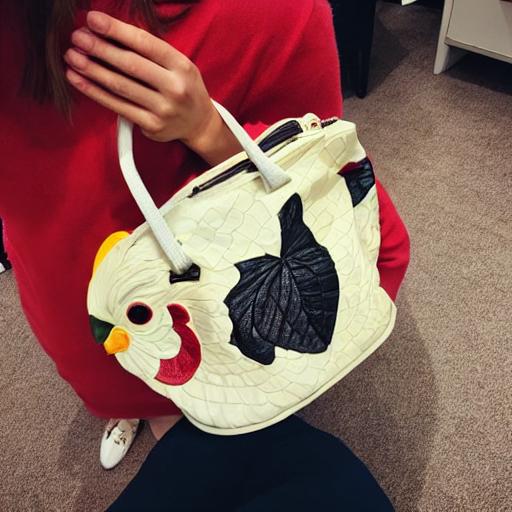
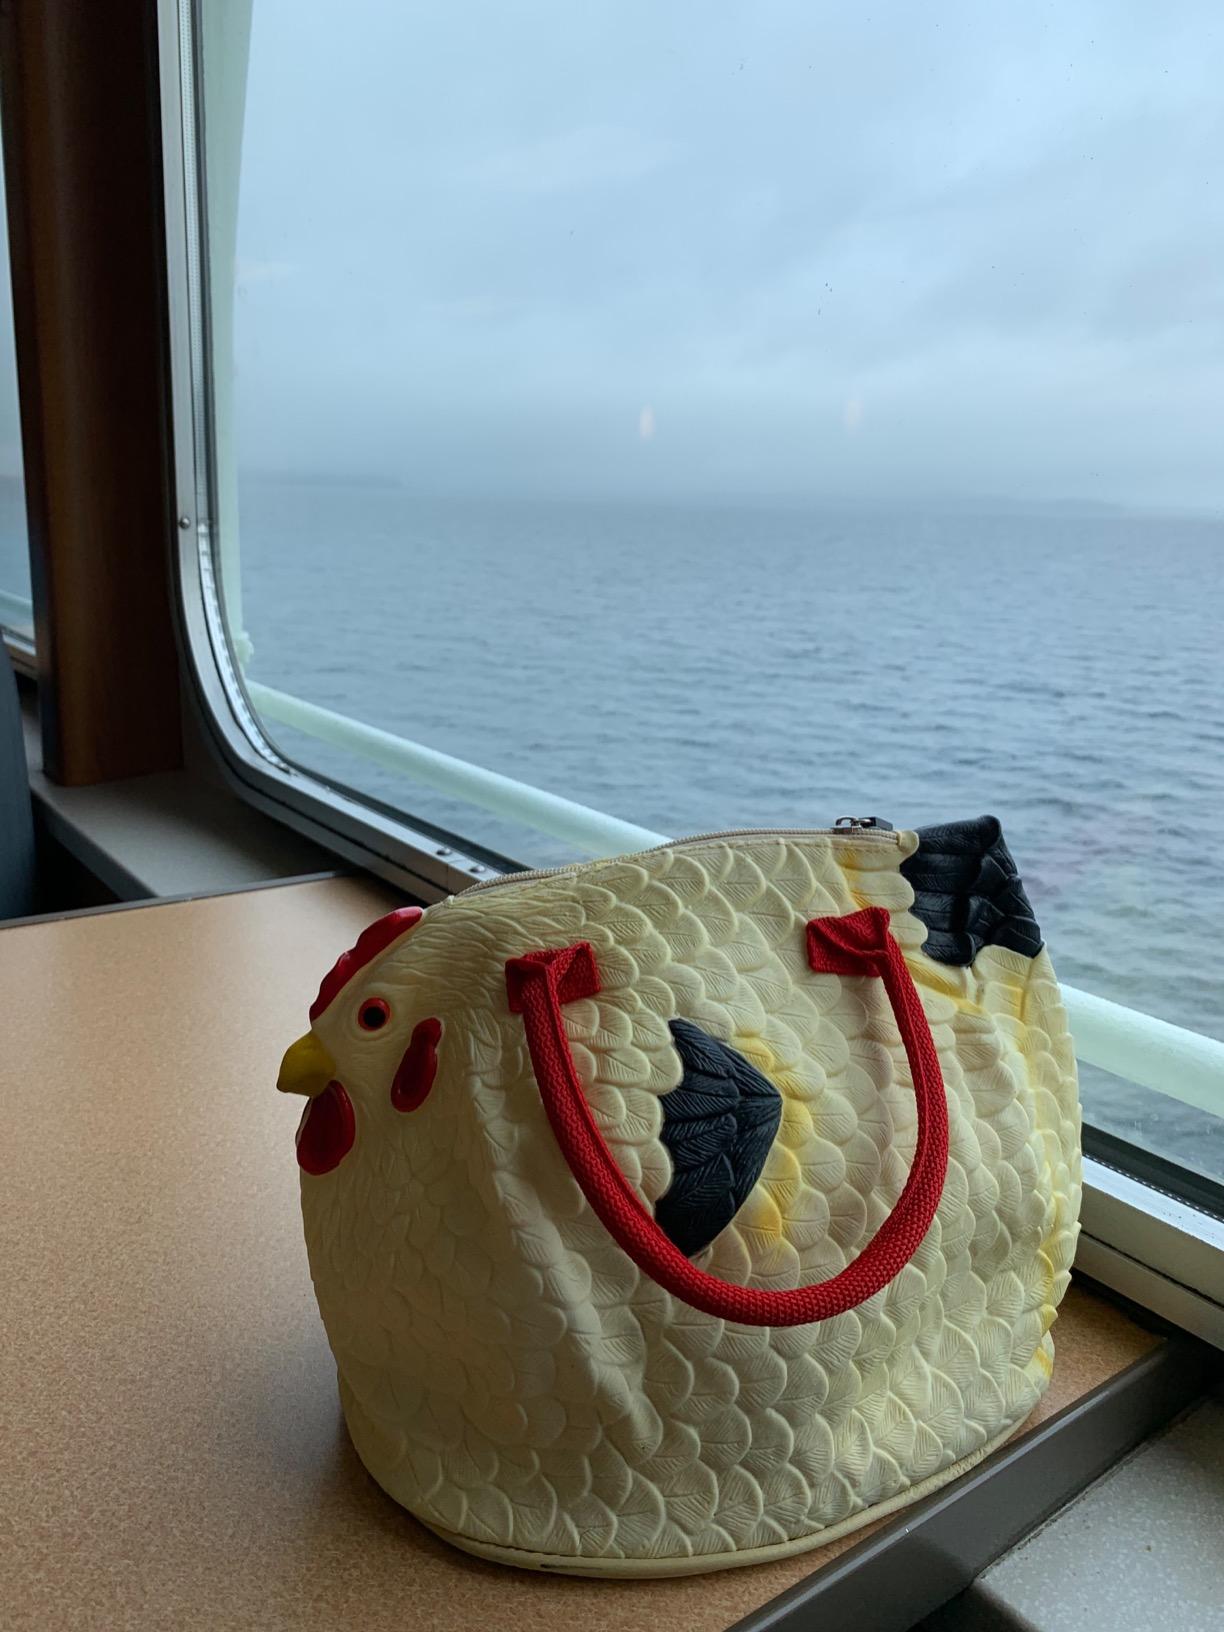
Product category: accessories_handbag
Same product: no